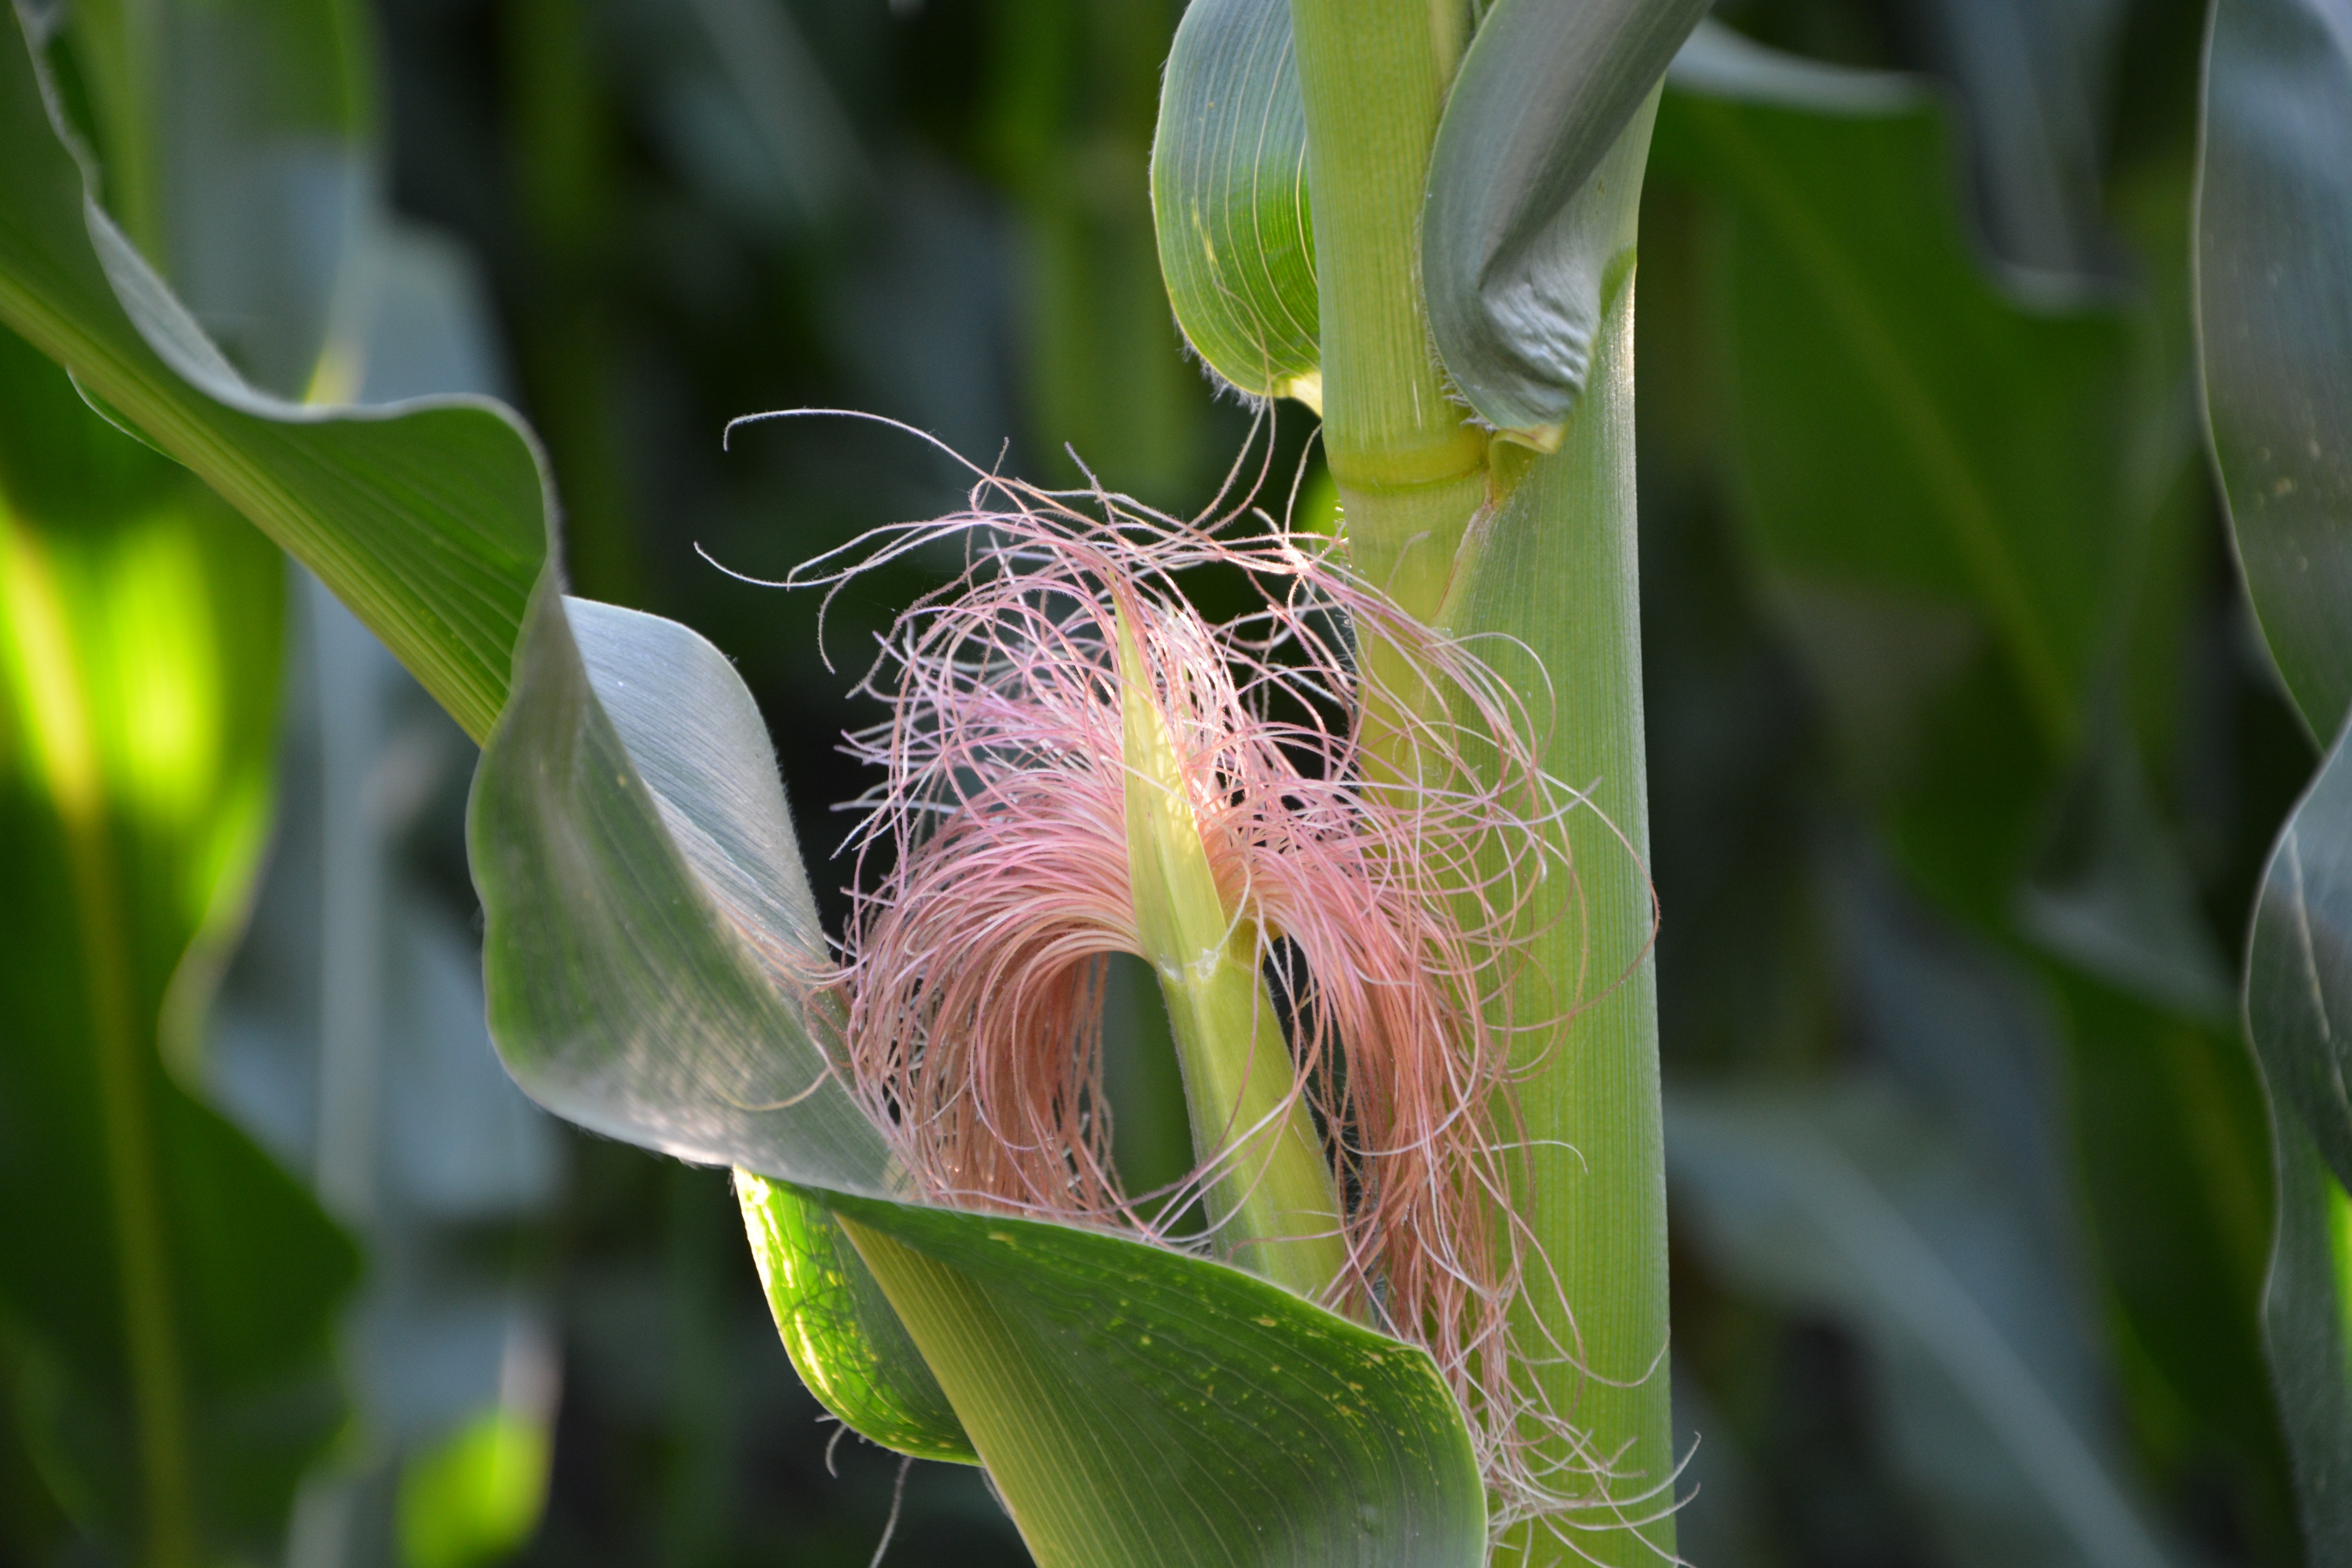
nature, grass, blossom, plant, leaf, flower, green, harvest, corn, botany, flora, wildflower, close up, bud, august, macro photography, corn on the cob, flowering plant, grass family, plant stem, land plant